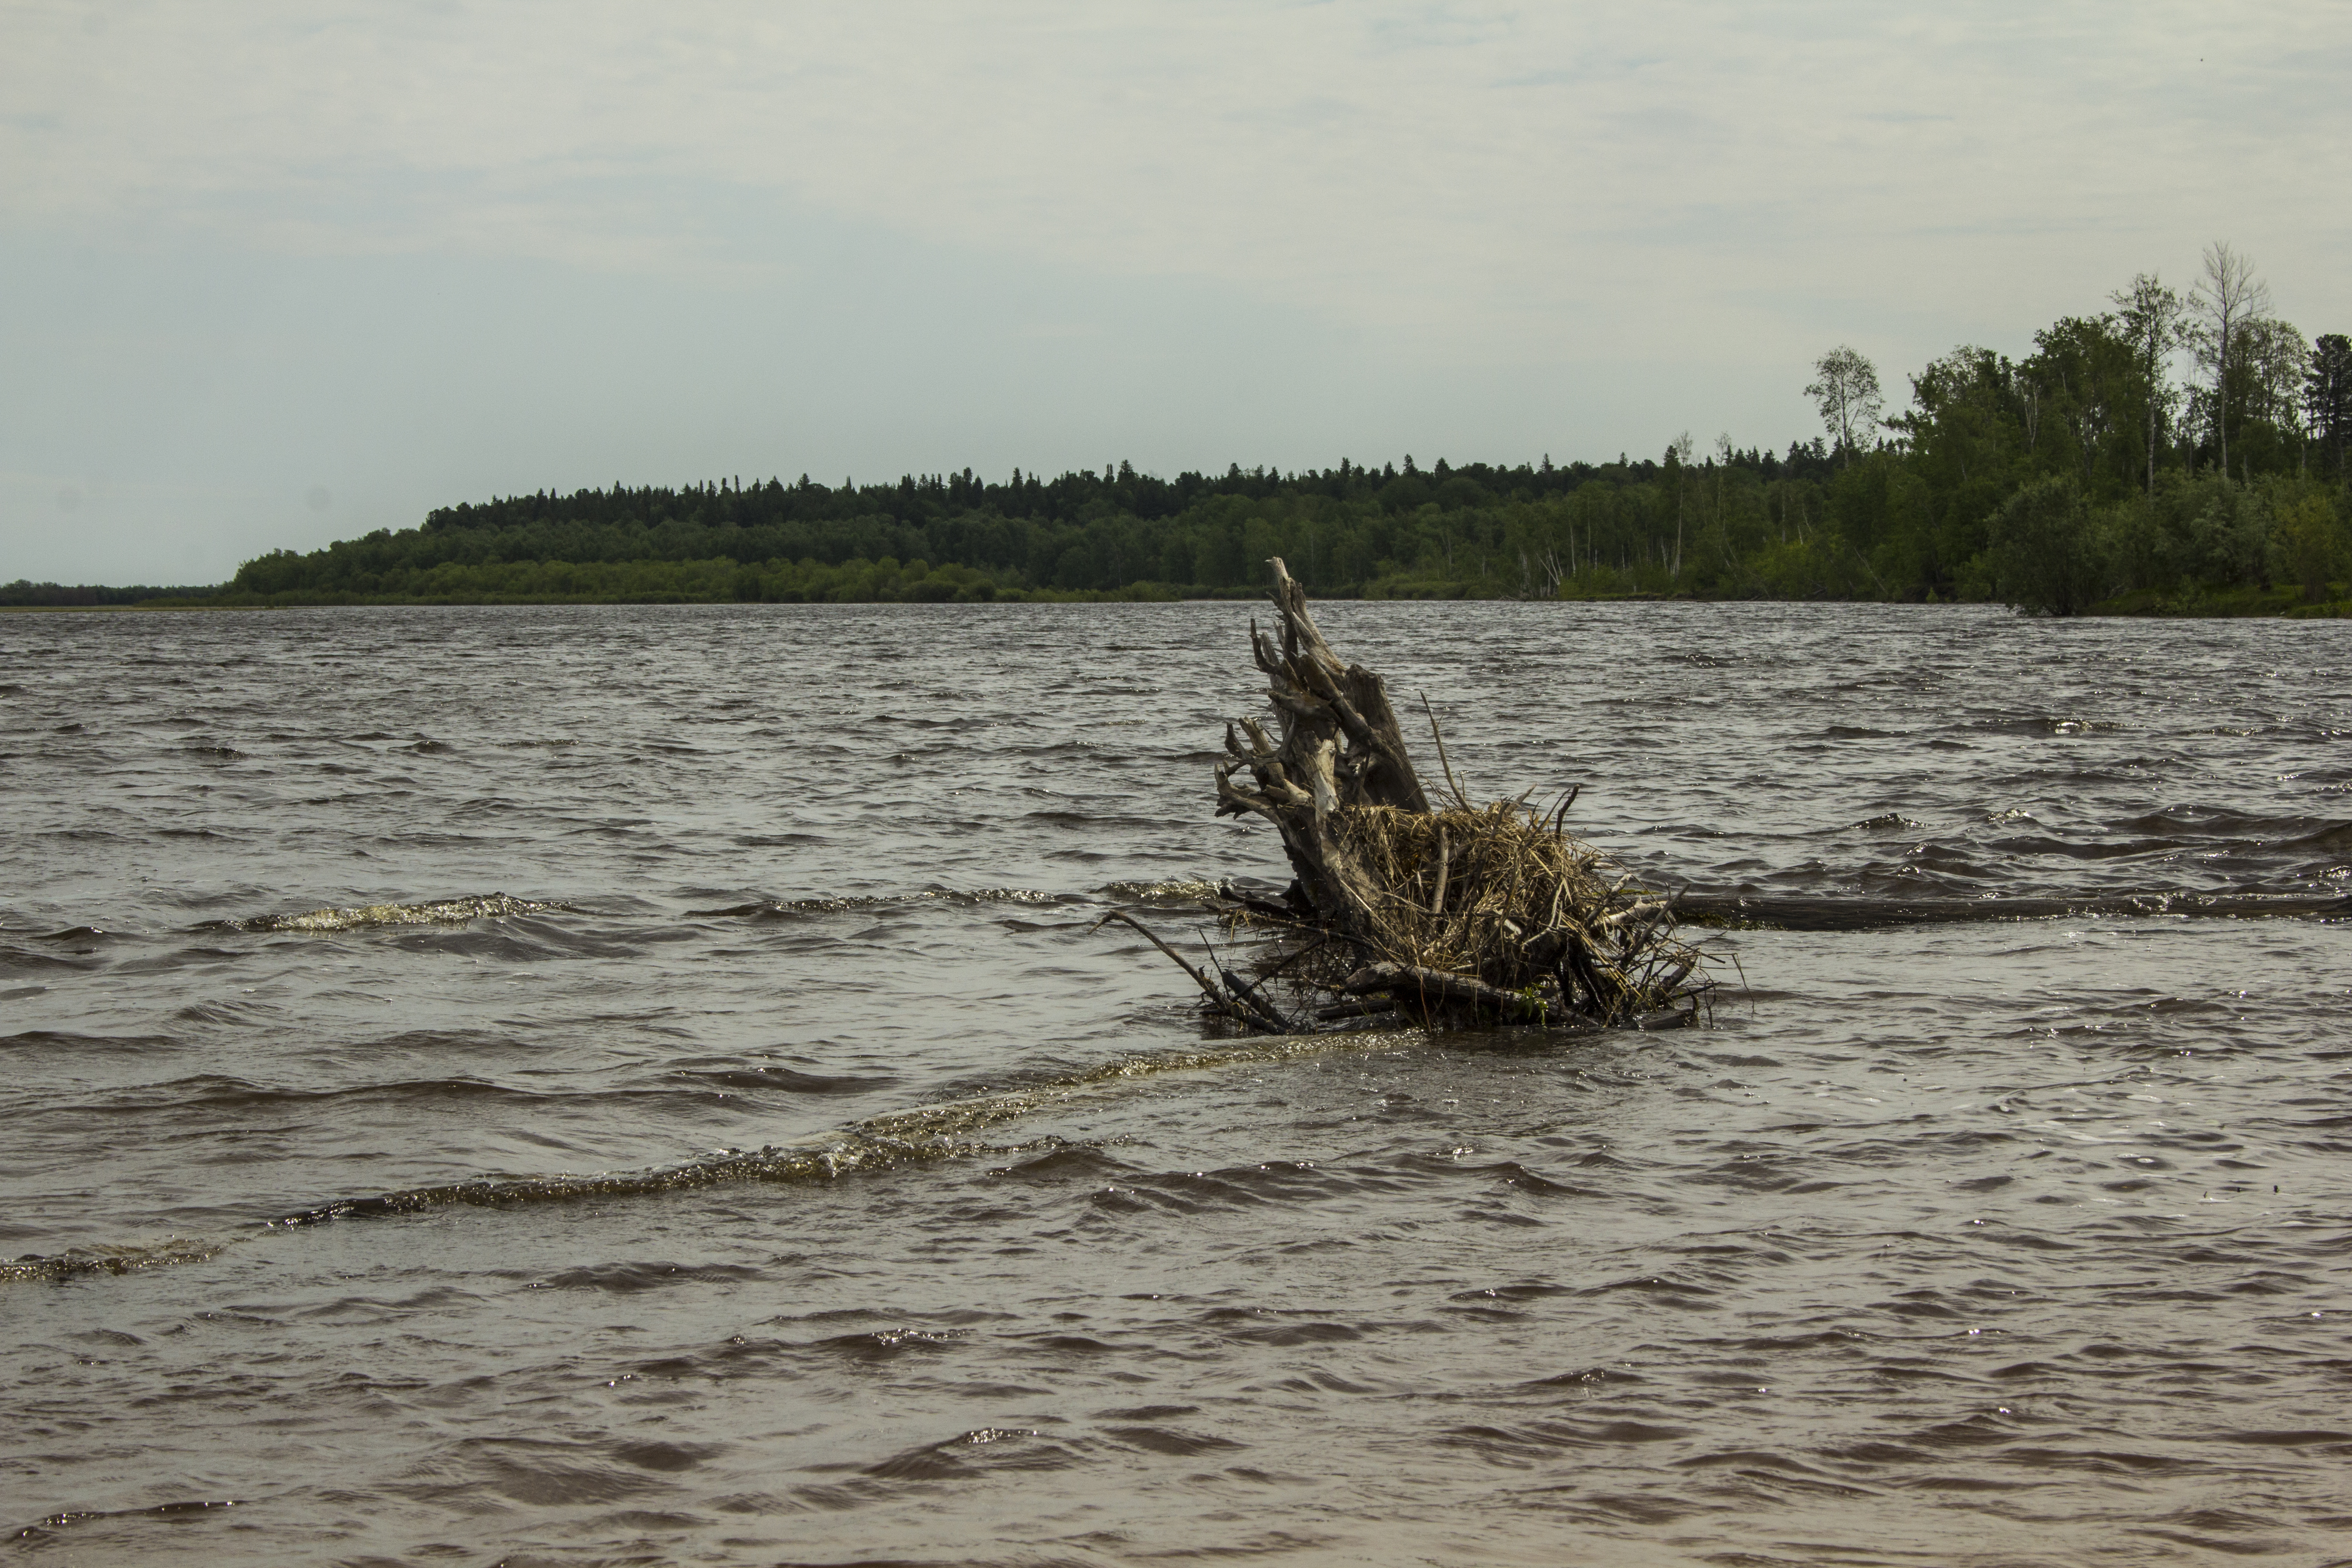
driftwood, surf, shore, river, water, tree, bank, wood, lake, vehicle, boat, wildlife, sea, plant, vacation, ocean, reservoir, watercraft, coast